Hero Hiralal

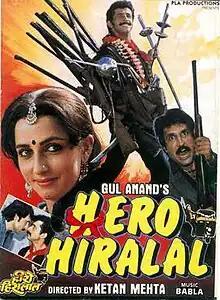
Poster

Hero Hiralal is a 1988 Indian film directed by Ketan Mehta, starring Naseeruddin Shah and Sanjana Kapoor in leading roles. It is a movie about an auto rickshaw driver who falls in love with a film actress. The movie showcased performances by the lead actors and by Saeed Jaffrey and Satish Shah in their supporting roles.